Haydarpaşa Cemetery

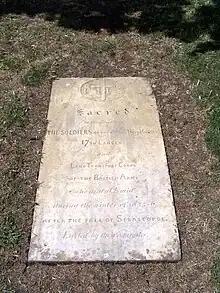
Grave of British soldiers who died in Crimean War

The cemetery was first established for British soldiers from the Crimean War, who died mostly as the result of a cholera epidemic in the first organized military hospital in modern history created by Florence Nightingale. On the 16th of May 1855, the burial ground was consecrated by the